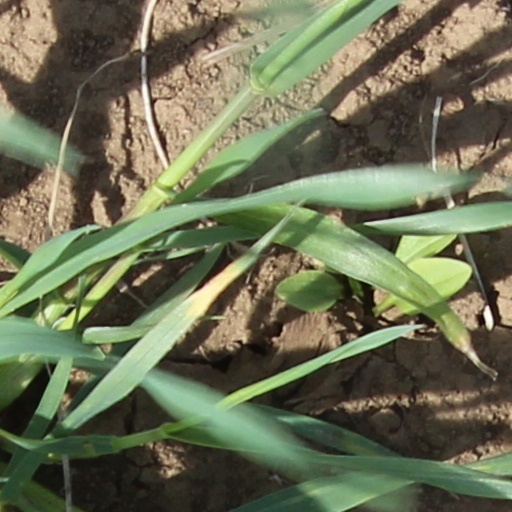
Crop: wheat